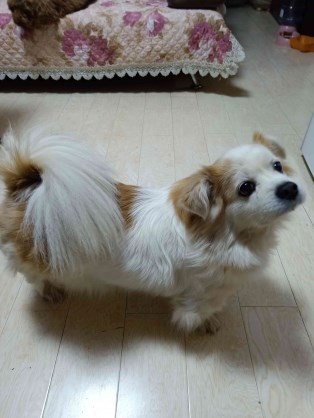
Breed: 3336-n000121-chinese_rural_dog